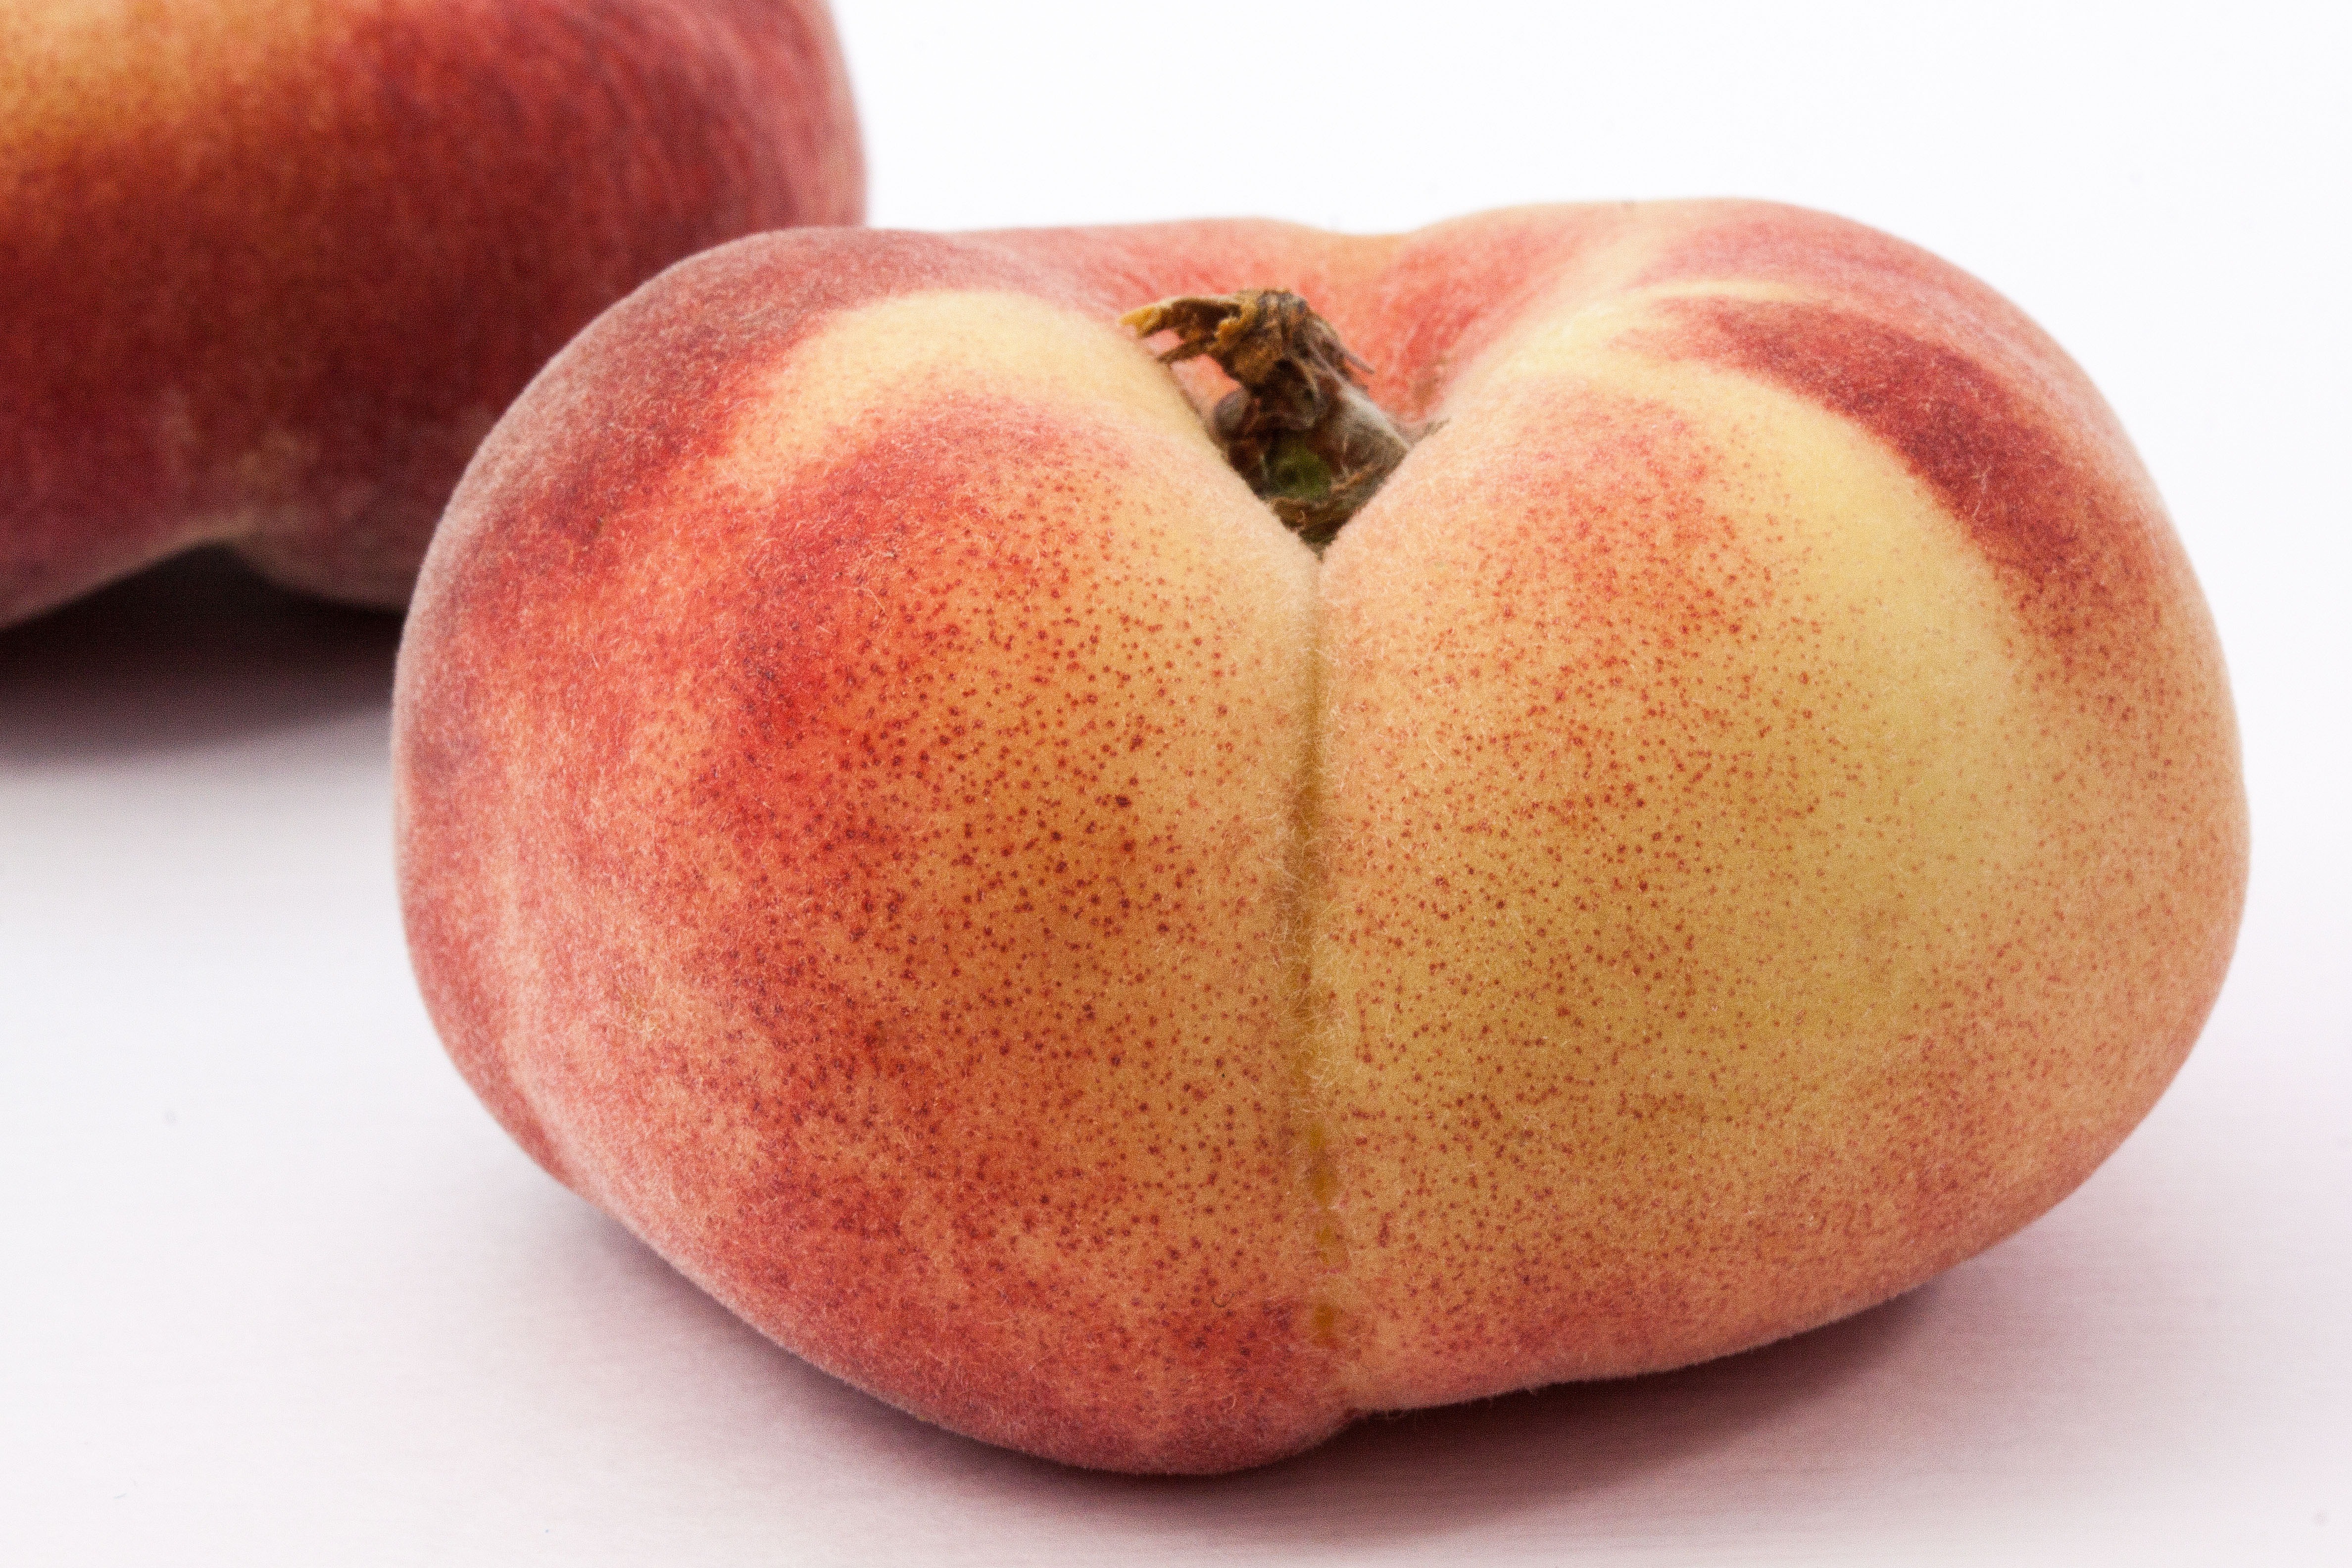
nature, plant, fruit, food, produce, flora, peach, furry, intense, aromatic, rose greenhouse, flowering plant, rose family, rosaceae, nectarine, stone fruit, vineyard peach, land plant, rose order, peach prunus persica, strong aroma